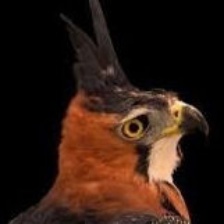
Species: ORNATE HAWK EAGLE
Scientific name: SPIZAETUS ORNATUS